Southern Transport Investment Program

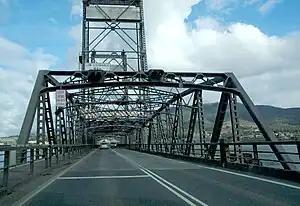
The Bridgewater Bridge

Shortly after this the Lennon government announced that the Bridewater Bridge would be closed indefinitely to boating traffic. They stated the reason for this was the $2 million price tag to fix the lifting mechanism was out of the state government's reach. Infrastructure Minister Jim Cox also verified that taking all of these expenses into account, the bridge costs the tax payer $12,000 each time the bridge is lifted. The local boating community expressed anger that the bridge would be closed to boating traffic. Some of the boat users went as far as to say the state government had treated them with contempt. Senator Eric Abetz stated that the governments decision to keep the bridge closed to boating traffic showed it should have pursued a new bridge over the Derwent River. Senator Abetz said the state government had been dishonest with the southern mayors.